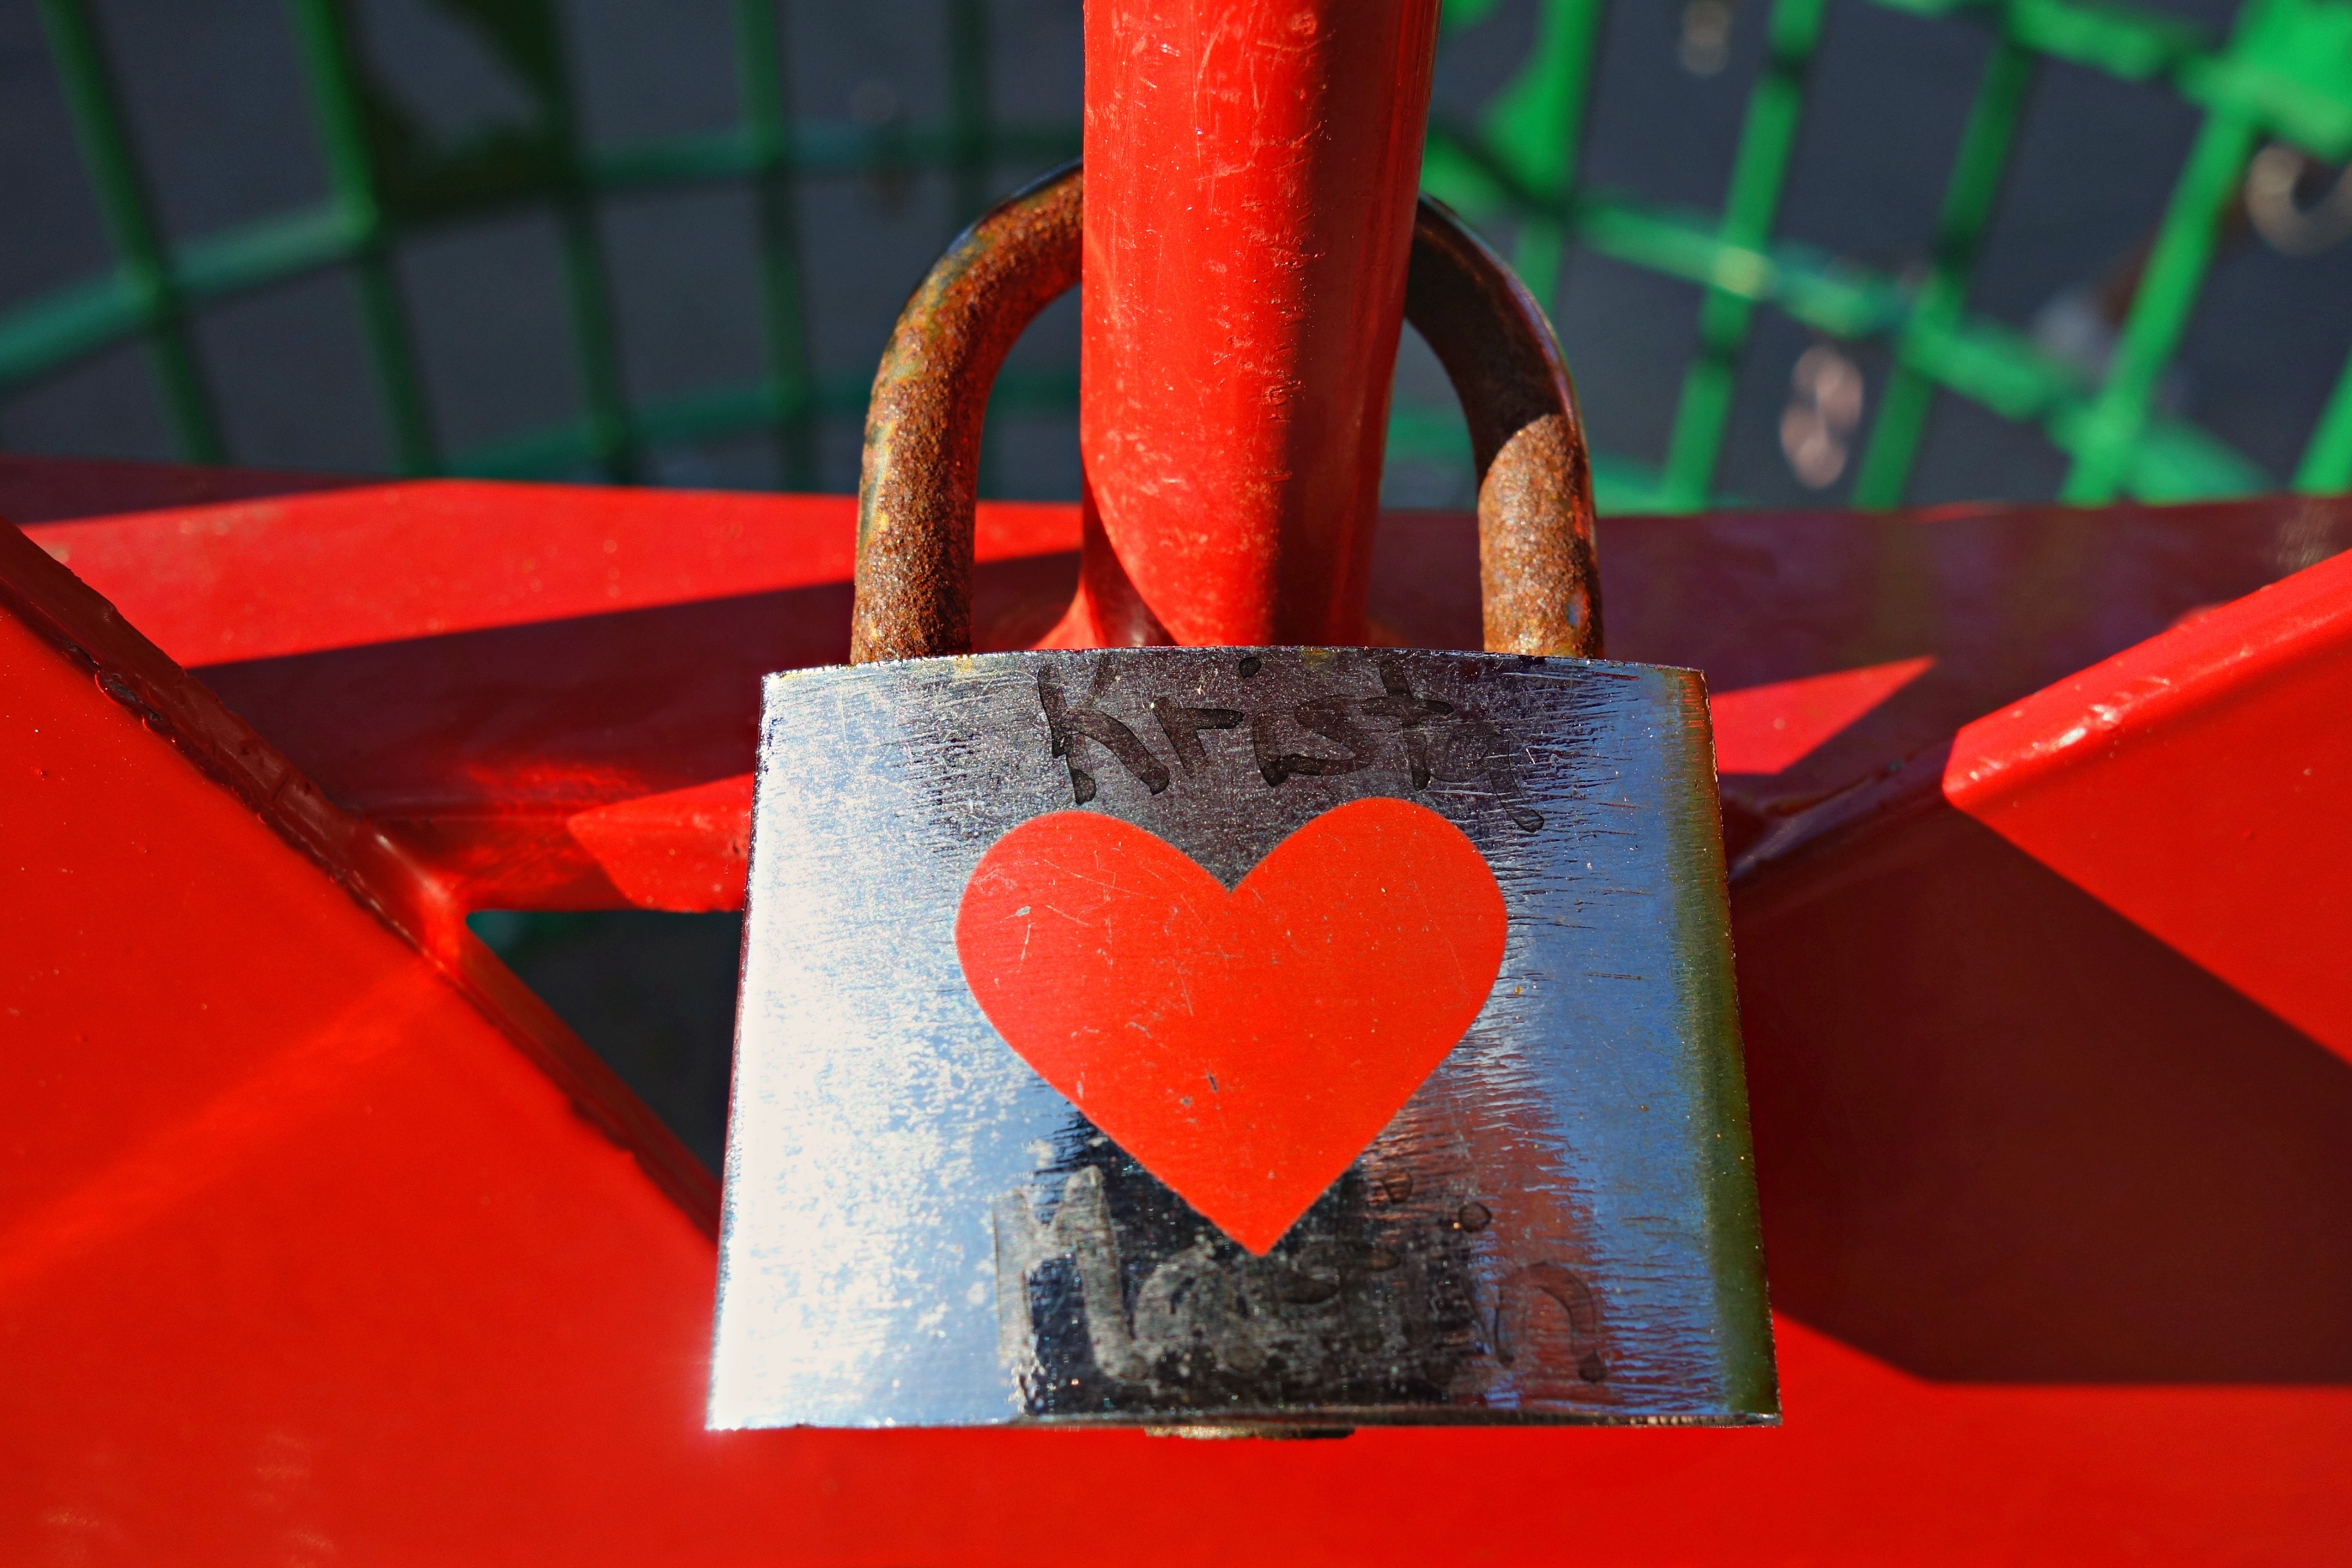
man, girl, woman, flower, boy, number, love, heart, red, symbol, color, couple, marriage, padlock, art, illustration, relationship, lock, organ, shape, liaison, pledge, love padlock, betrothal